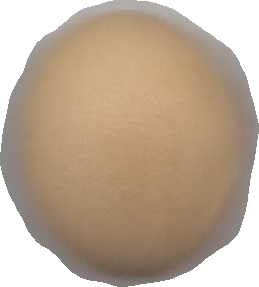
Variety: Dega